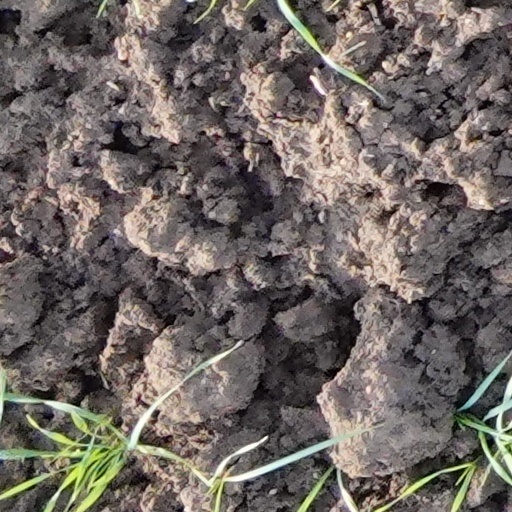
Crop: wheat